Lance Armstrong

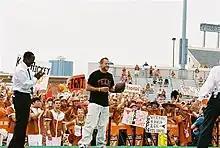
Armstrong (center) on the set of College GameDay during the 2006 UT football season

Armstrong owns homes in Austin, Texas, and Aspen, Colorado, as well as a ranch in the Texas Hill Country.